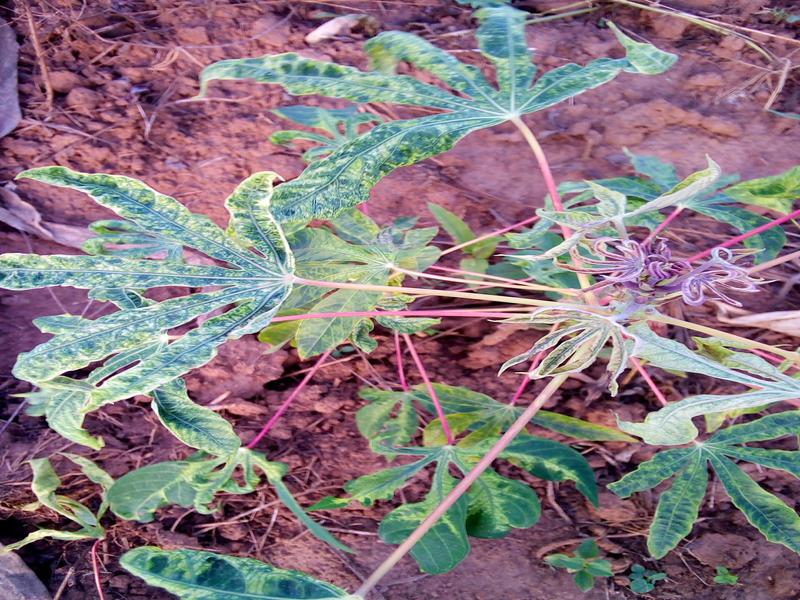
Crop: cassava
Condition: mosaic_disease